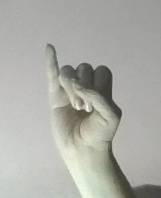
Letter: meem